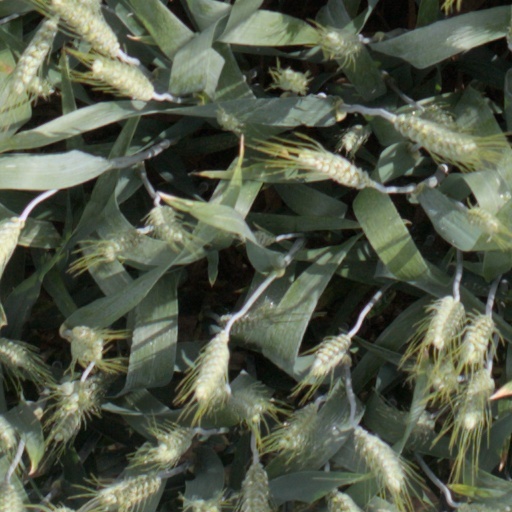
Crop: wheat